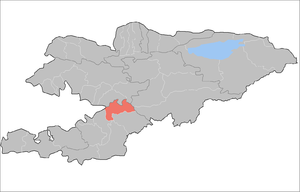
Le district d'Uzgen est un raion de la province d'Och dans le sud-ouest du Kirghizistan. Sa capitale est la ville de Uzgen. Sa superficie est de 3 308 km2, et 228 114 personnes y résidaient en 2009.